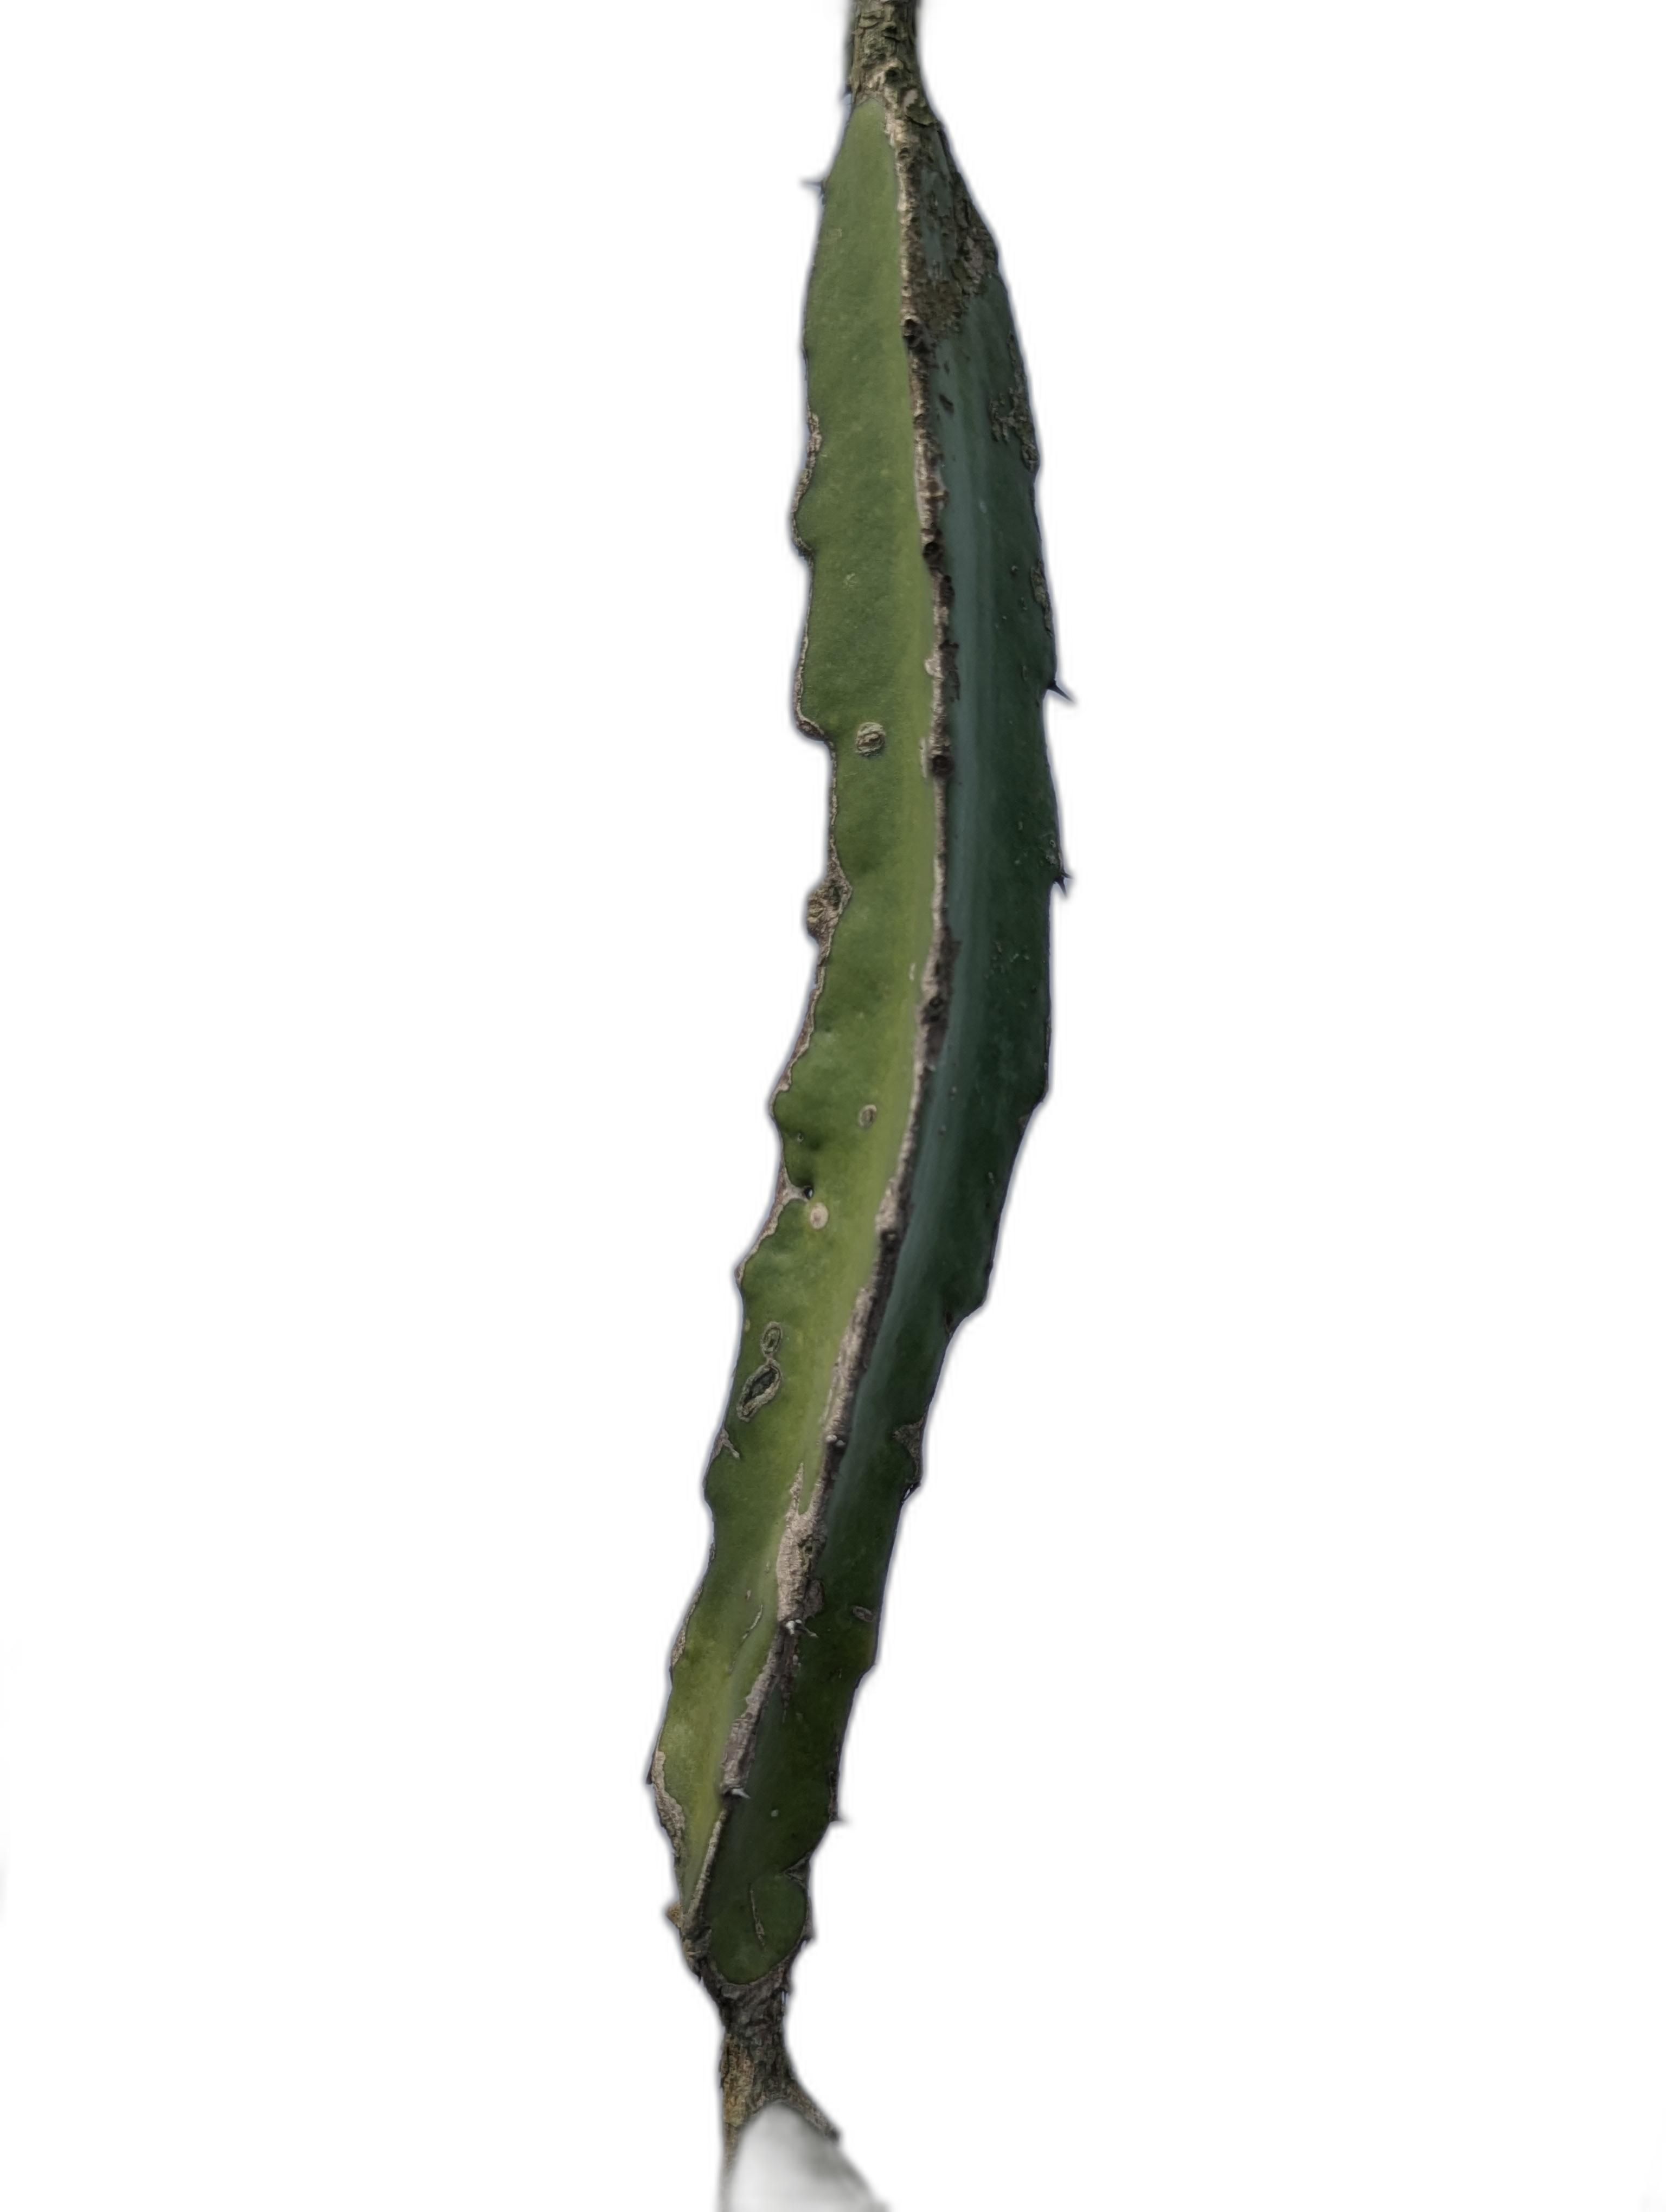
Label: Good leaf